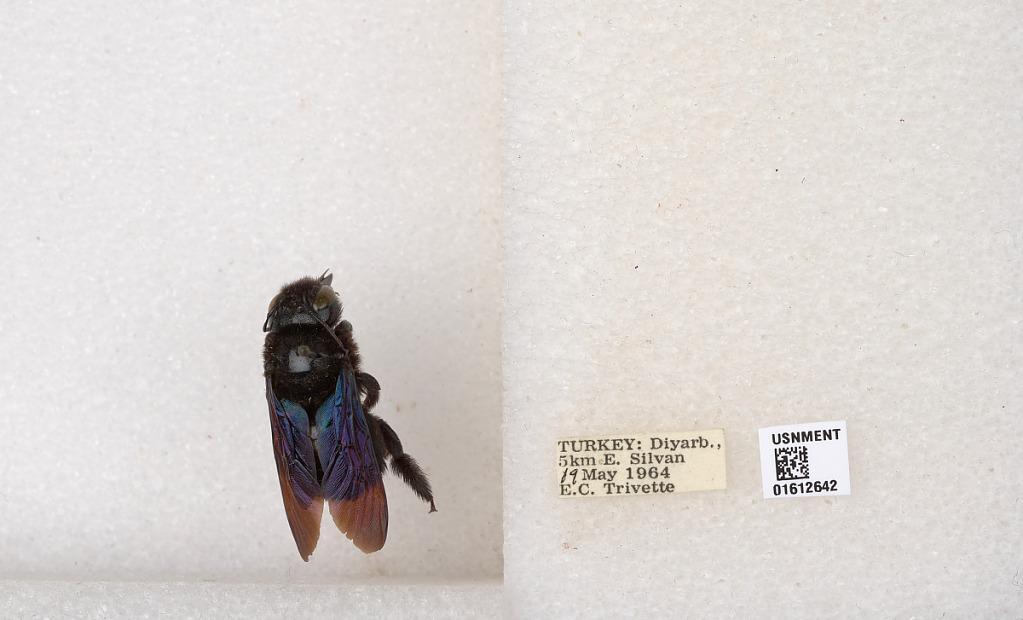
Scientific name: Xylocopa
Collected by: E. Trivette
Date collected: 1964-5-19
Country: Turkey
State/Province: Diyarbakir
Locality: Diyarbakir, 5 km. E. Silvan